Mary Campbell (Highland Mary)

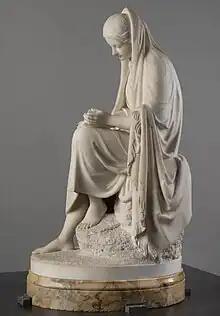
"Highland Mary" by Alexander Brodie (1863)

With the intention of enlarging their Greenock shipyard to take over the site, Harland and Wolff requested that the Old West Kirk and its cemetery be demolished. The whole church was taken apart and re-erected at a site further west, on the corner of Greenock's Esplanade. The remains of the churchyard burials were re-interred in a mass grave in Greenock Cemetery, with an exception being made for Mary's grave. On 5 November 1920, 134 years after Mary's death, her grave was opened and the three lairs removed, with the skulls and bones of three adults. Adjacent to one lair, the remains of the bottom board of an infant's coffin was found. This naturally resulted in speculation, based on Burns's well known extra-marital intimacy, on the real cause of Mary's death, but evidence was subsequently given that the child had died in 1827, and had also been buried in the Macpherson's plot. In a solemn ceremony on 13 November 1920 Mary's remains were re-interred in Greenock Cemetery under the 1842 monument designed by John Mossman, moved from the old West Kirkyard, which depicts the romantic couple, in memory of Robert Burns' lost love.